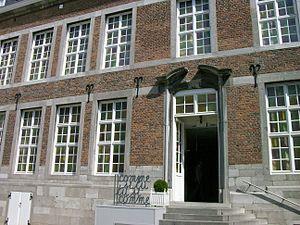
Façade intérieure de l'ancien Hôtel Gaiffier d'Hestroy (XVIIIe siècle). Rue de Fer (Namur). Aujourd'hui Musée des Arts anciens du Namurois. This is a photo of a monument in Wallonia, number: 92094-CLT-0001-01
La rue de Fer, est une voie de circulation de la ville de Namur, en Belgique. C'est l'une des principales rues commerçantes de la ville, le long de laquelle se tient notamment le marché hebdomadaire. On y trouve entre autres l'hôtel de ville, le cinéma Eldorado, l'Église Saint-Joseph et l'hôtel de Gaiffier d'Hestroy.